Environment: real
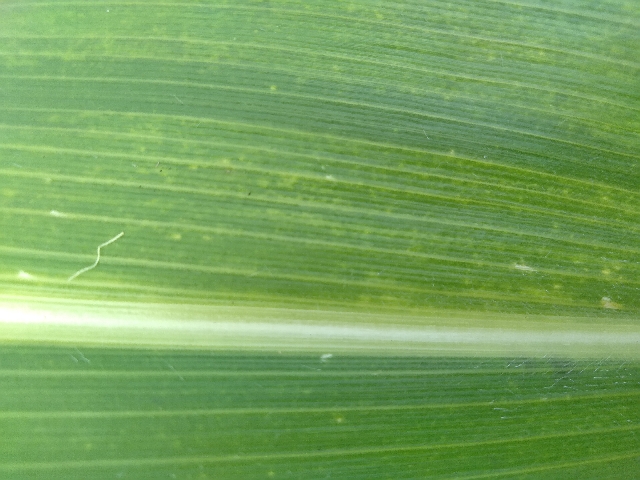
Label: lethal_necrosis